Uruguayan cuisine

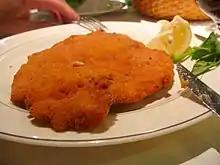
Milanesa

Breading consists of three successive steps that its order defines mostly the character of the milanesa, most of Montevideo's bars and old style restaurants make breading starting with egg so that the latest dip is also egg, this method generated by galician and Spanish barists leaves a coat of egg that turns into a film at frying, it is a curious variation that is often served on those restaurants because the main breading has inverse order and is the type of milanesa that is served everywhere else including homemade milanesas.